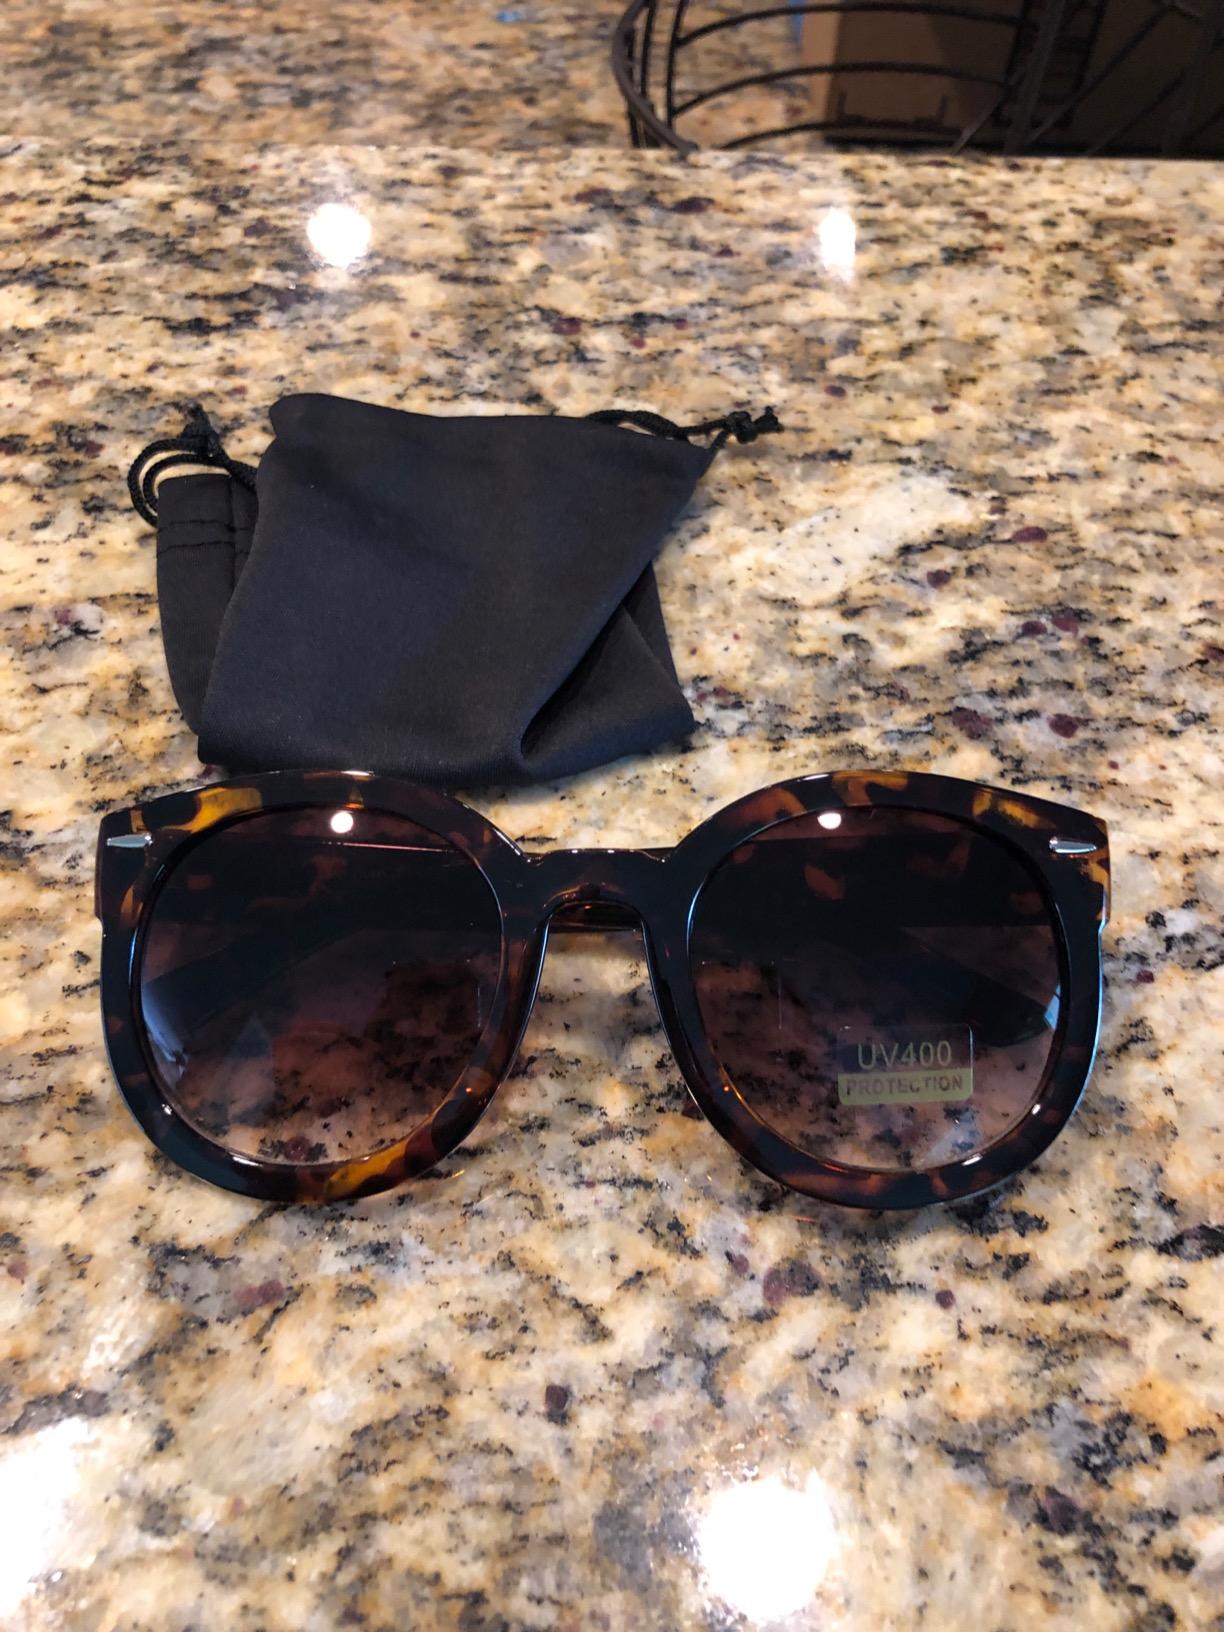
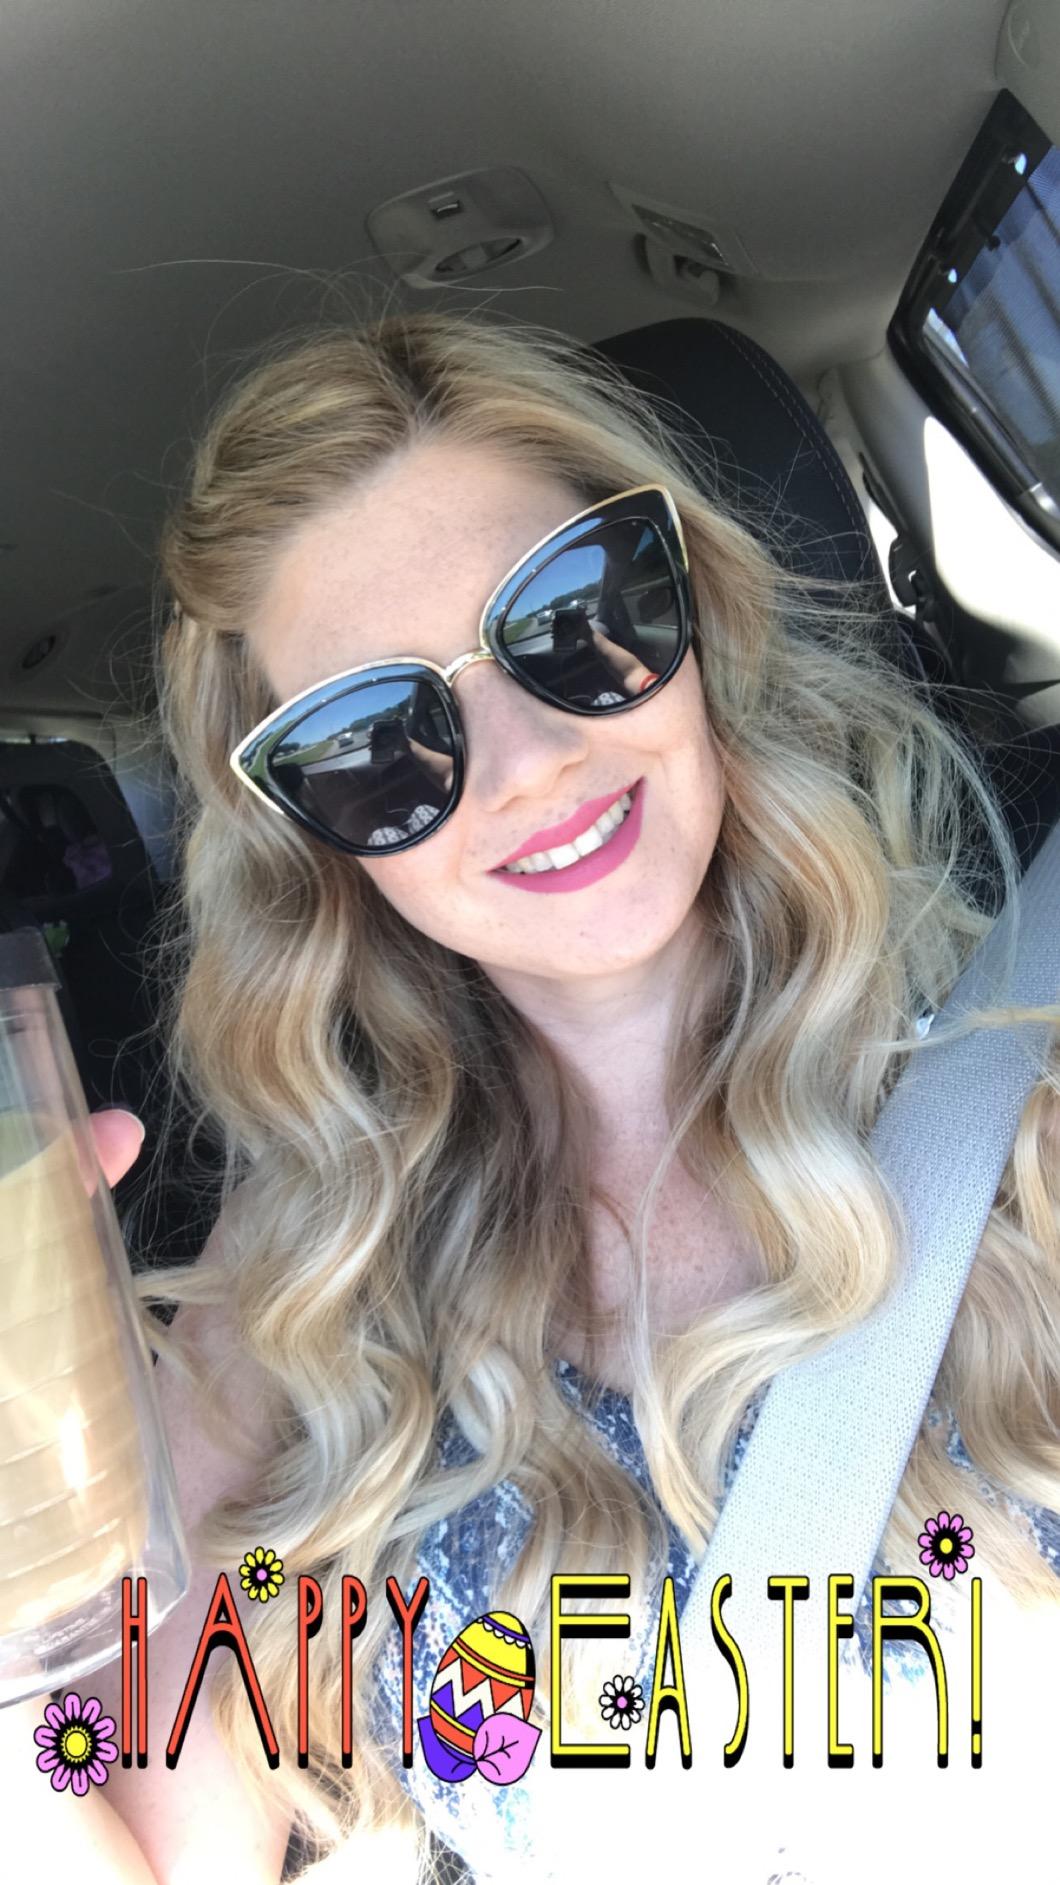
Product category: accessories_sunglasses
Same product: no